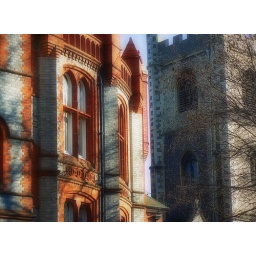
the red building on the left is the Townhall, the one on the right is the Abbey church*&lt;i&gt;* Updated: &lt;b&gt;St Laurence's&lt;/b&gt; Church, one of several in the Abbey area.&lt;/i&gt;